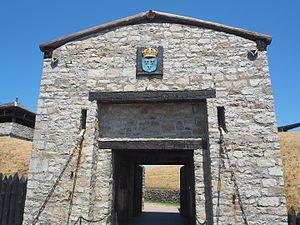
À partir de 1756, l'entrée principale du Fort Niagara fut établie au bastion sud, du coté de la rivière Niagara. Les Français nommèrent ce portail la Porte des Cinq Nations en l'honneur des Cinq Nations de la confédération iroquoise.
Les Iroquois, connus aussi par l'expression Cinq-Nations ou Cinq Cantons, comprennent effectivement cinq et puis plus tard six nations amérindiennes de langues iroquoiennes, vivant historiquement dans le nord de l'État de New York aux États-Unis, au sud du lac Ontario et du fleuve Saint-Laurent.
Le fort Niagara est une fortification du XVIIᵉ siècle construite à l'origine pour défendre les intérêts de la Nouvelle-France en Amérique du Nord. Il se situe près de Youngstown dans l'État de New York sur la rive droite de la Niagara à son embouchure dans le lac Ontario. La première structure, appelée fort Conti, fut bâtie en 1678 par René Robert Cavelier de La Salle.
La Nouvelle-France est un ensemble colonial français d'Amérique du Nord qui a existé de 1534 à 1763 avec le statut de vice-royauté. Sa capitale était Québec.